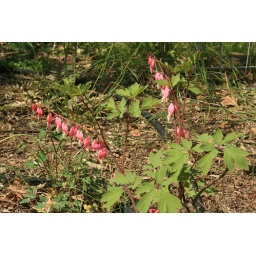
under the apple trees